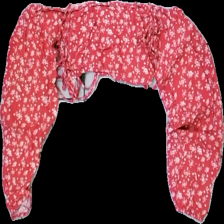
View: back
Type: Blouse
Category: Ladies
Brand: Not in the list
Brand text on label: Na-kd
Colors: White, Pink
Material: 100% Viscose
Pattern: Floral print
Cut: Cropped
Size: 34
Season: Summer
Price range: 50-100
Recommended usage: Reuse
Description: Cropped top with floral prattern